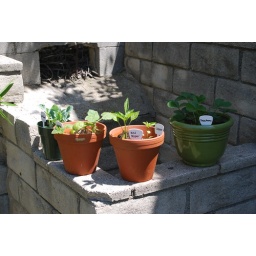
My extra vegetable plants that we couldn't plant in the bed---we'll see how they do in the pots.